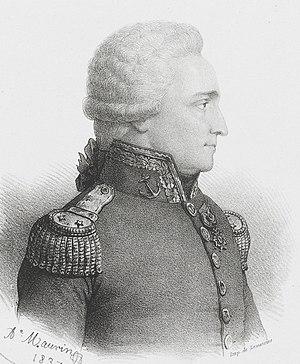
Michel Adanson, botaniste, revenu du Sénégal avec d'immenses collections d'histoire naturelle dont plus de trente mille plantes, ainsi que 33 espèces d'oiseaux décrites par Mathurin Jacques Brisson.